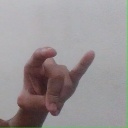
अक्षर: च